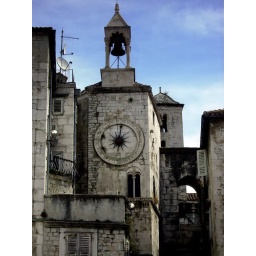
Diocletian palace,Split,Croatia. The hall in the wall above the Iron Gate houses the small church of Our Lady of the Belfry